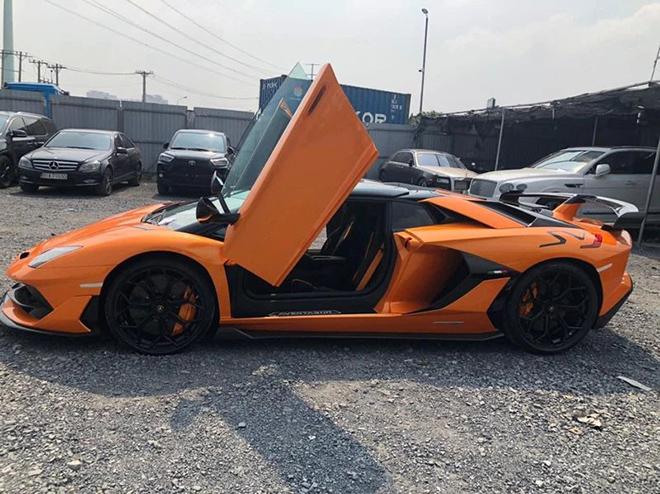
chiếc xe màu cam đang ở giữa bãi đỗ xe